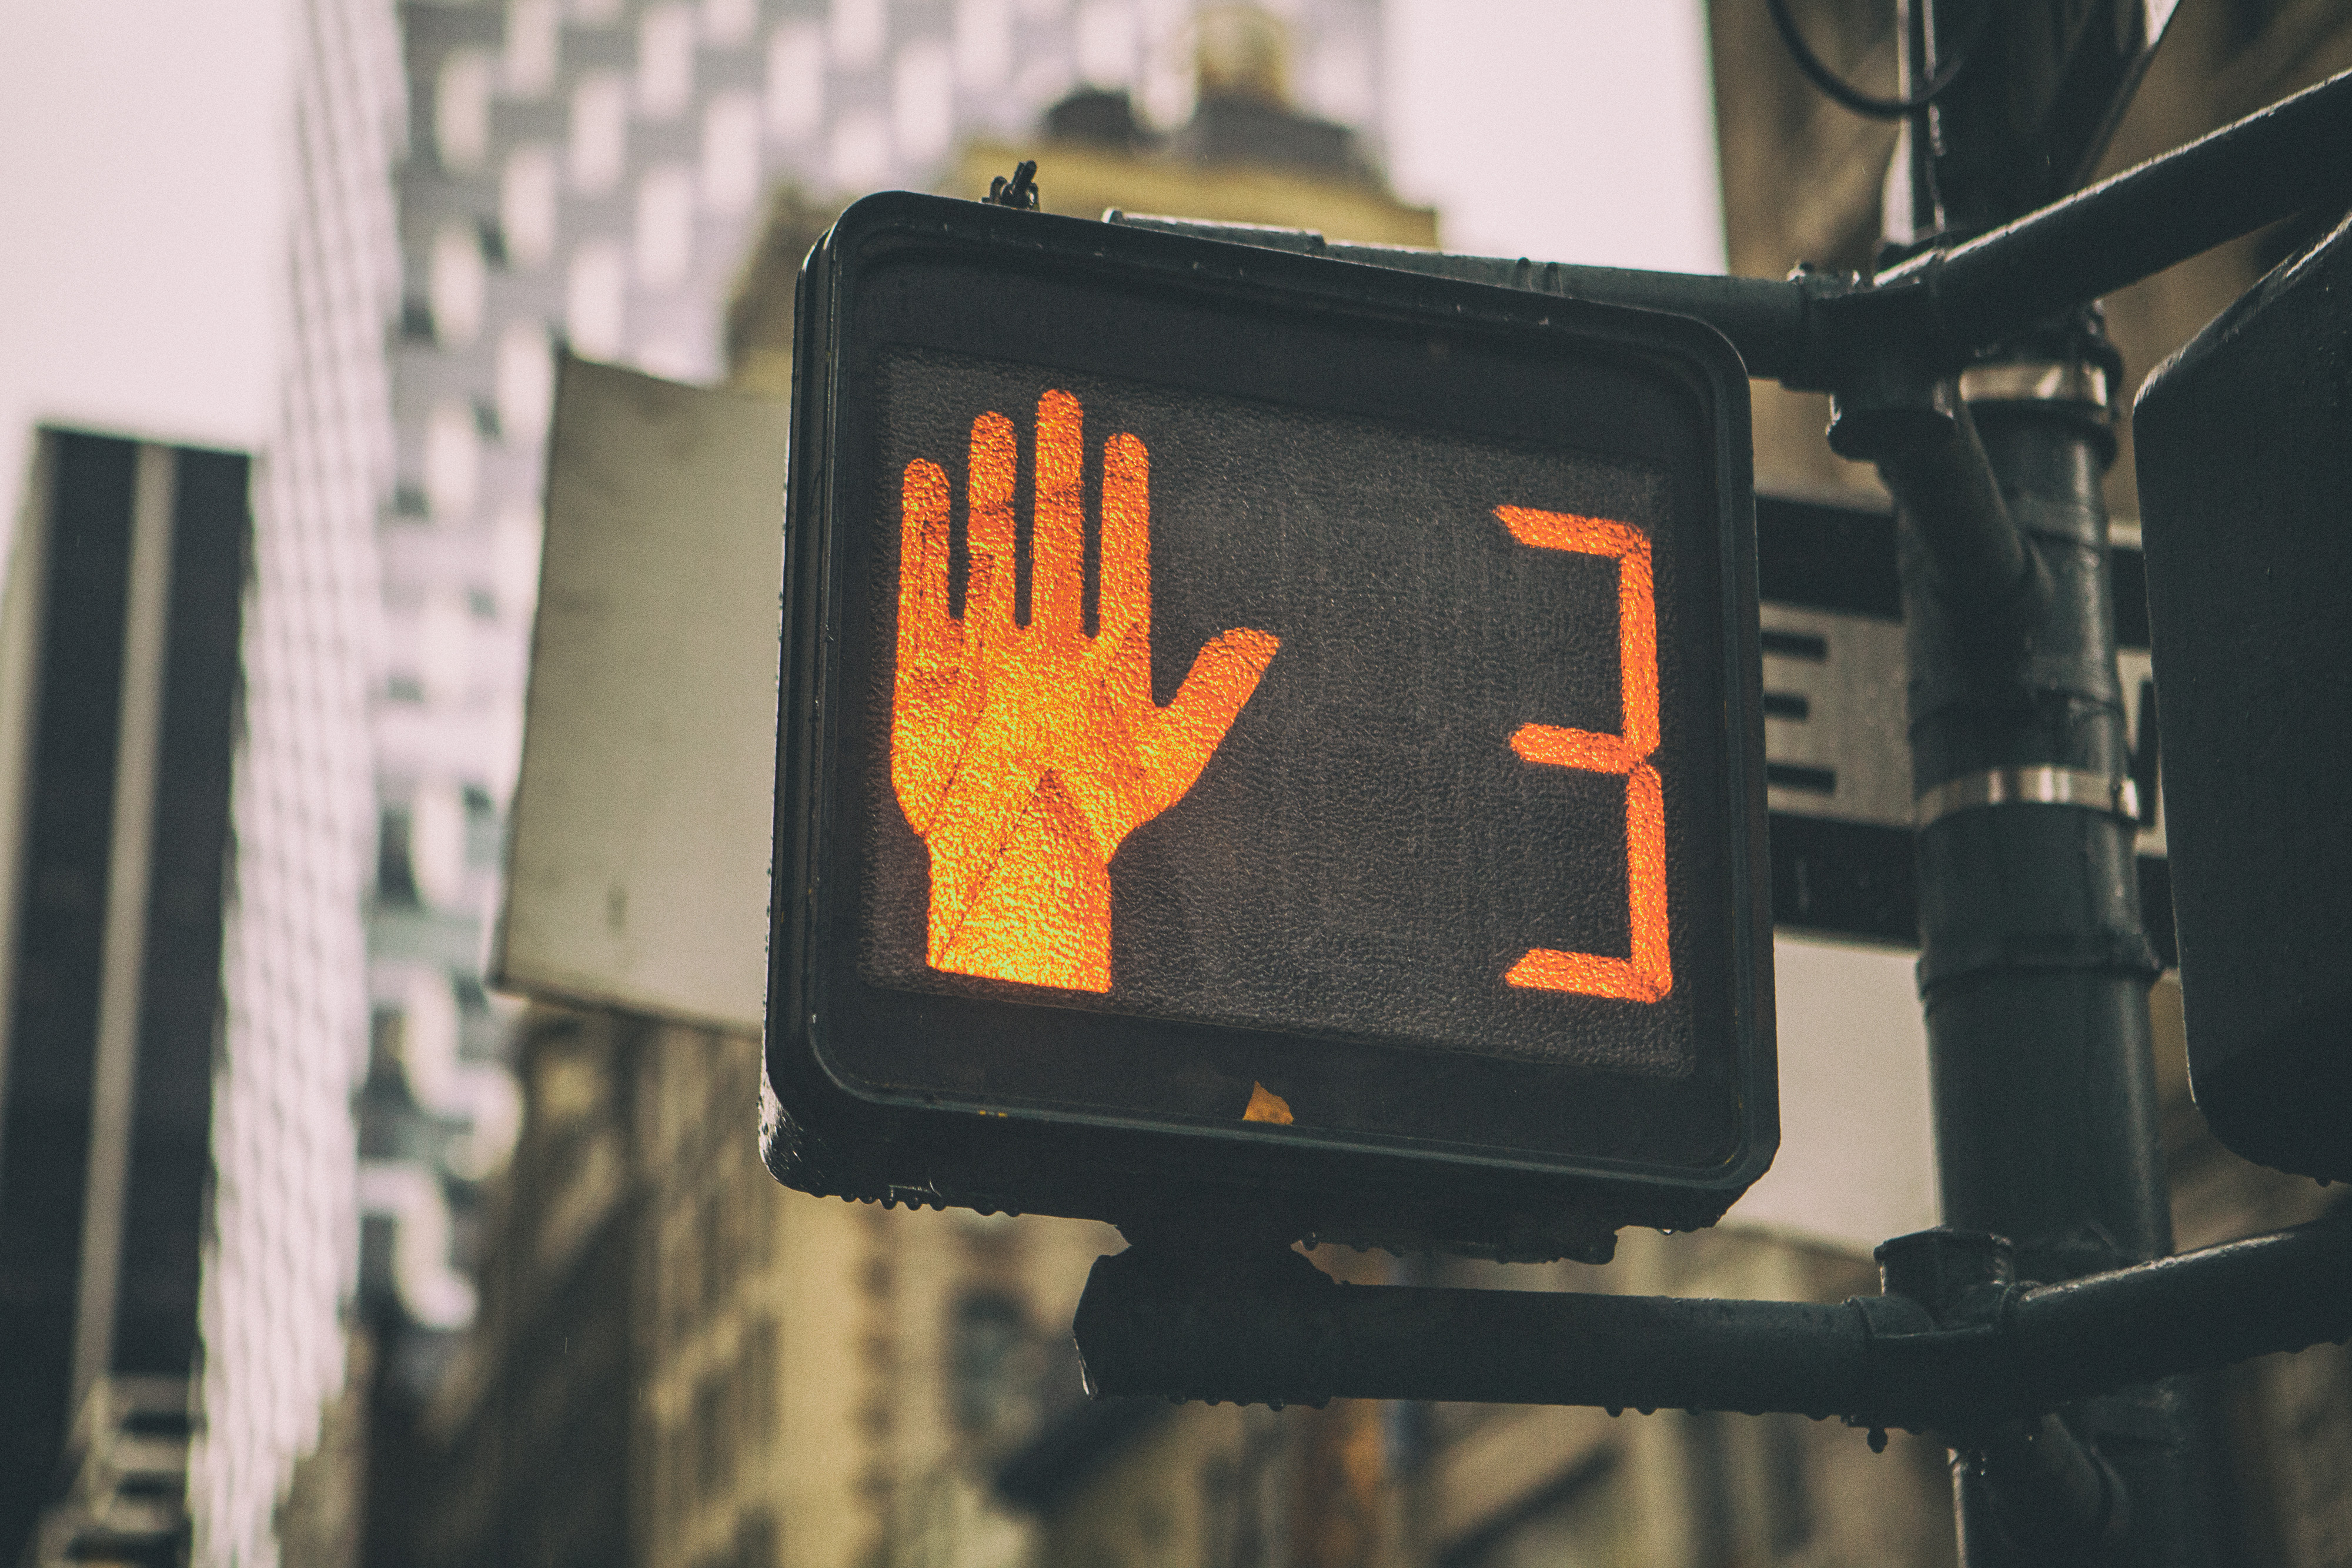
orange, light, traffic light, yellow, lighting, pedestrian, signaling device, room, traffic sign, heat, sign, signage, shadow